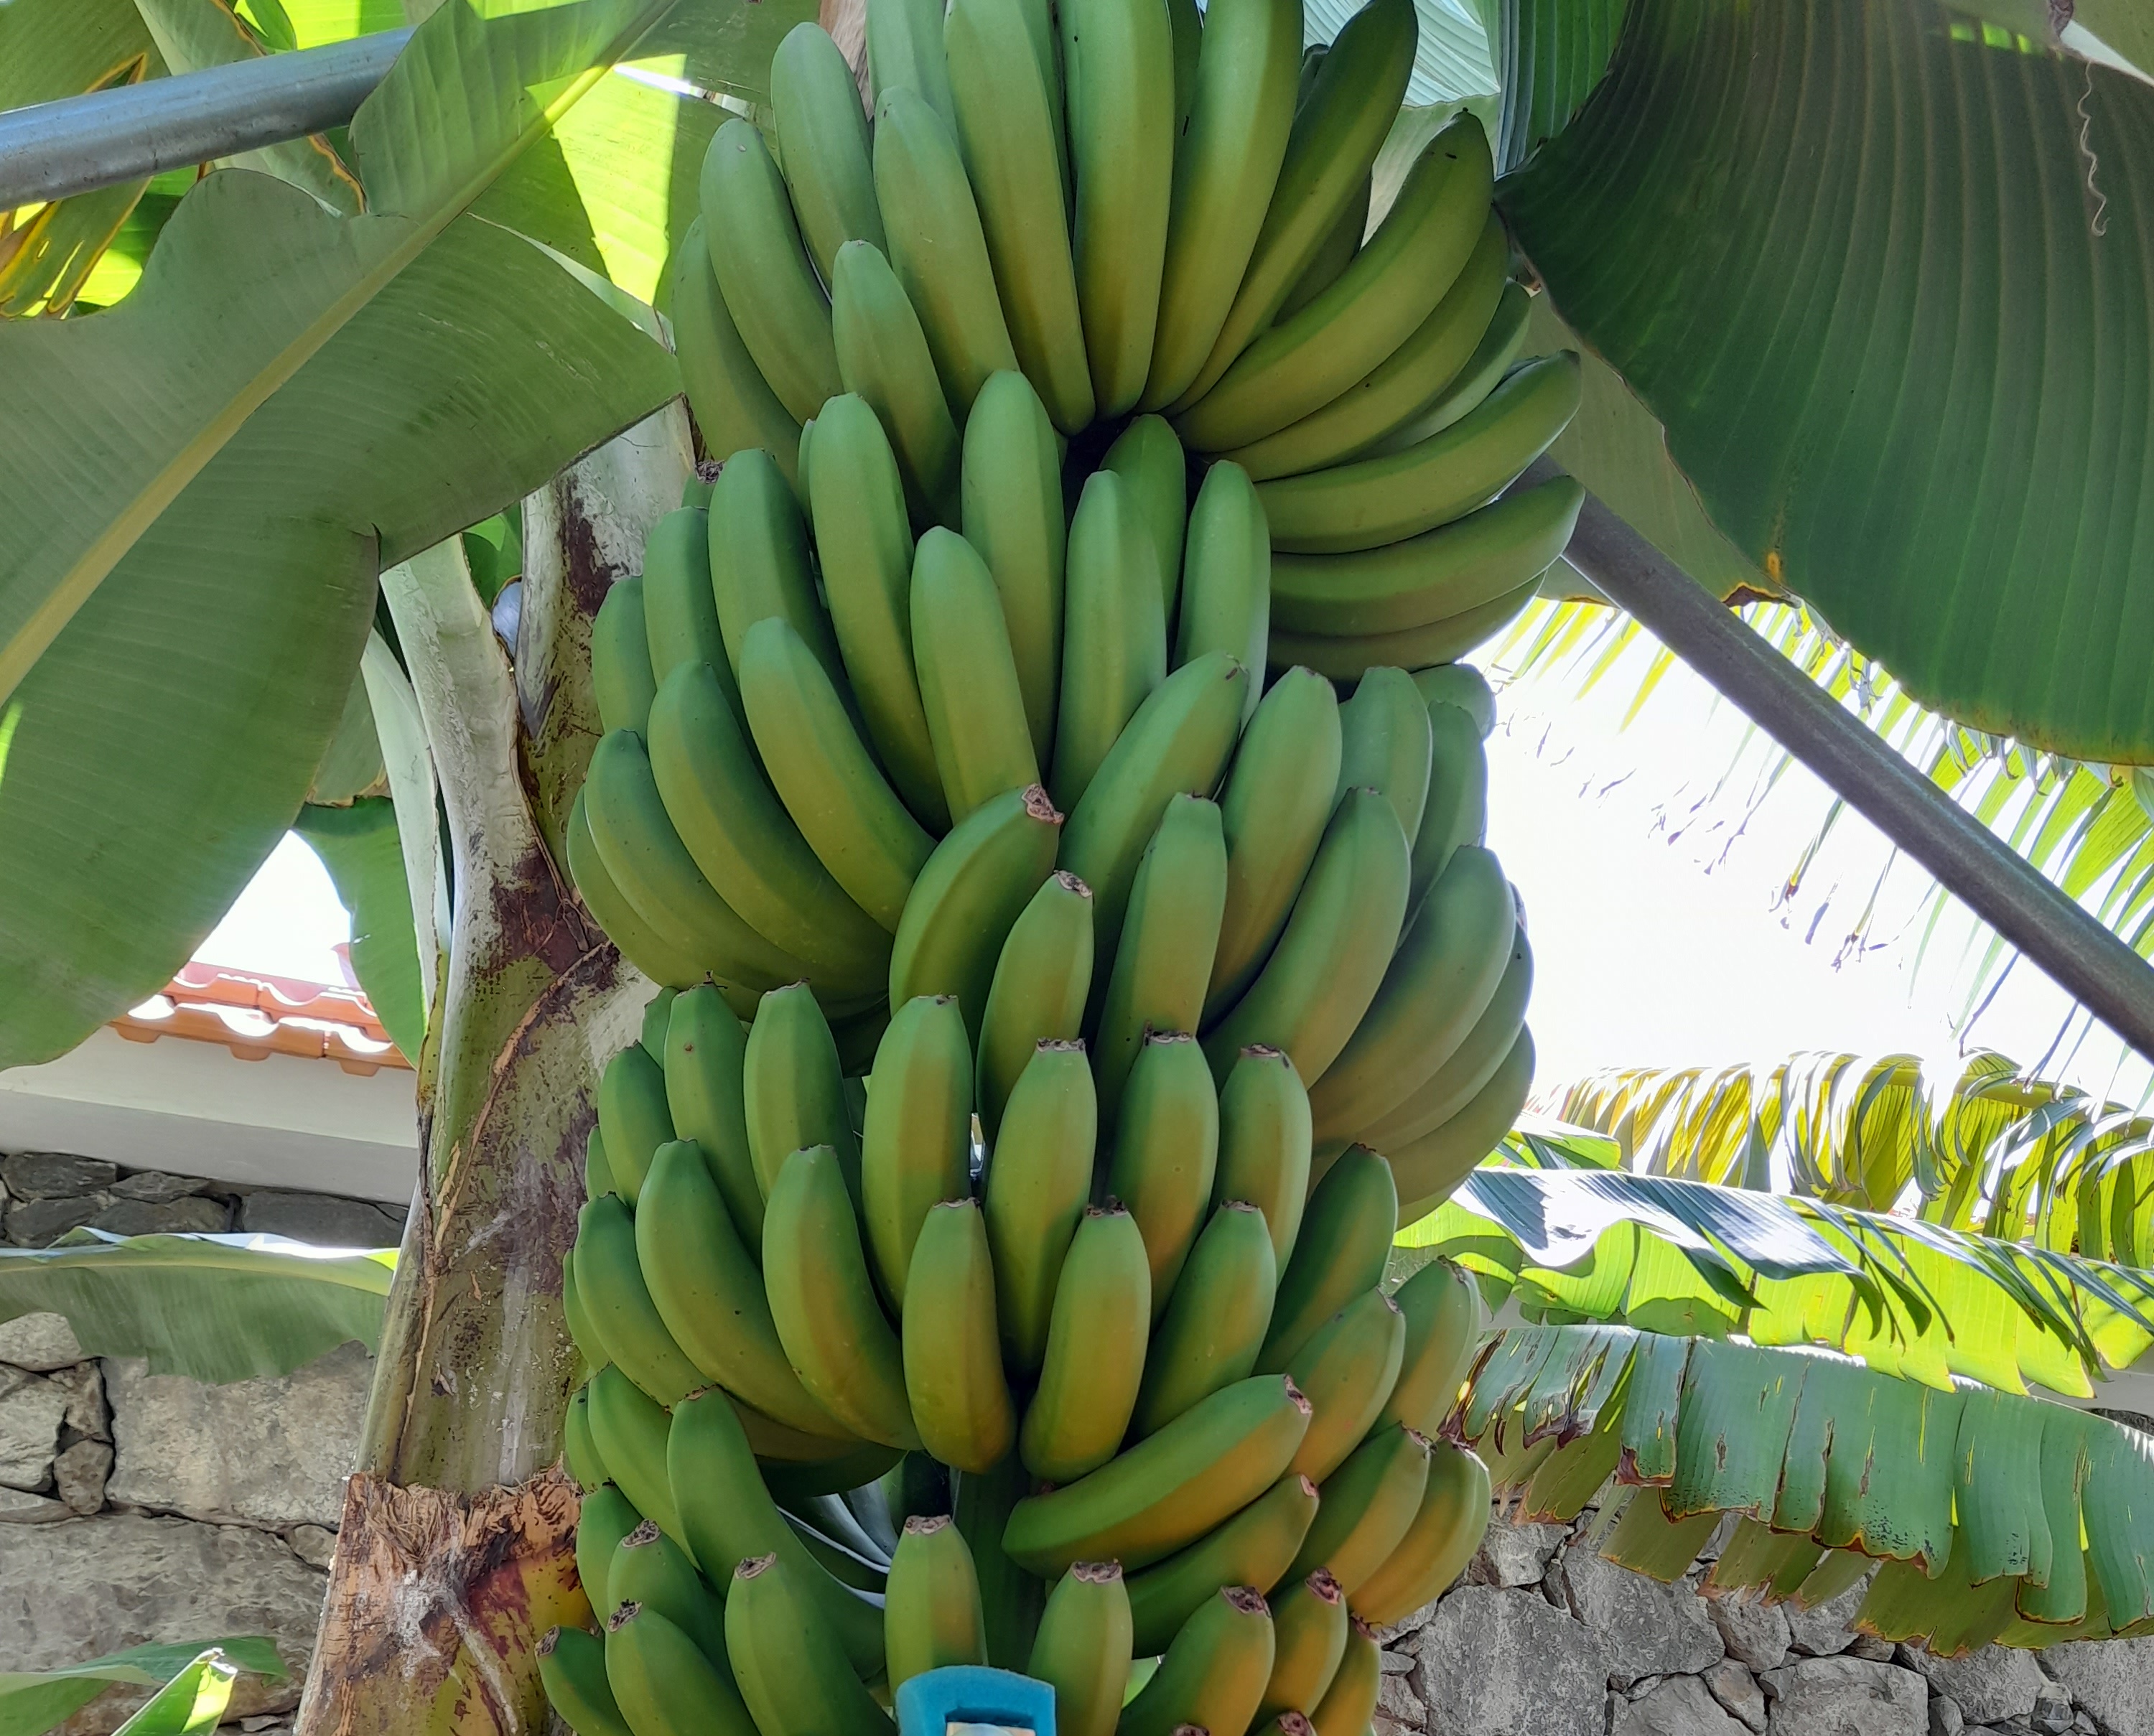
Label: Cut